Rocksavage

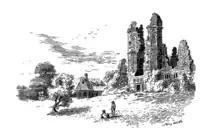
A sketch of Rocksavage and Clifton Hall

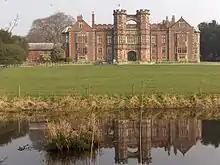
Brereton Hall, a later house which was modelled on Rocksavage, and offers a representation of how the house once looked

Rocksavage or Rock Savage was an Elizabethan mansion in Cheshire, England, which served as the primary seat of the Savage family. The house lies in ruins, at in Clifton (now a district of Runcorn). Built in the 1560s for Sir John Savage, Rocksavage was one of the great Elizabethan houses of the county, a leading example of the Elizabethan prodigy house; in 1674, it was the second largest house in Cheshire. James I visited in 1617. The house was abandoned after it passed into the Cholmondeley family early in the 18th century, and by 1782 only ruins remained.